No. 92 Squadron RAF

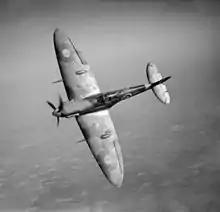
Supermarine Spitfire Mk.Vb "R6923" of No. 92 Squadron in 1941.

Following the outbreak of the Second World War, No. 92 Squadron was reformed on 10 October 1939 at RAF Tangmere, West Sussex. Initially it flew Bristol Blenheim Mk.IFs but in March 1940 they were replaced by the Supermarine Spitfire Mk.I, which became operational on 9 May. No. 92 Squadron first saw action over the Dunkirk evacuation beaches flying from RAF Croydon. During the latter stages of the Battle of Britain No. 92 Squadron flew from RAF Biggin Hill.